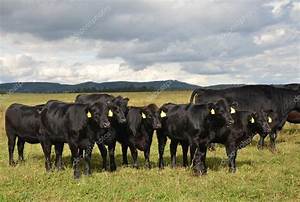
Label: cow